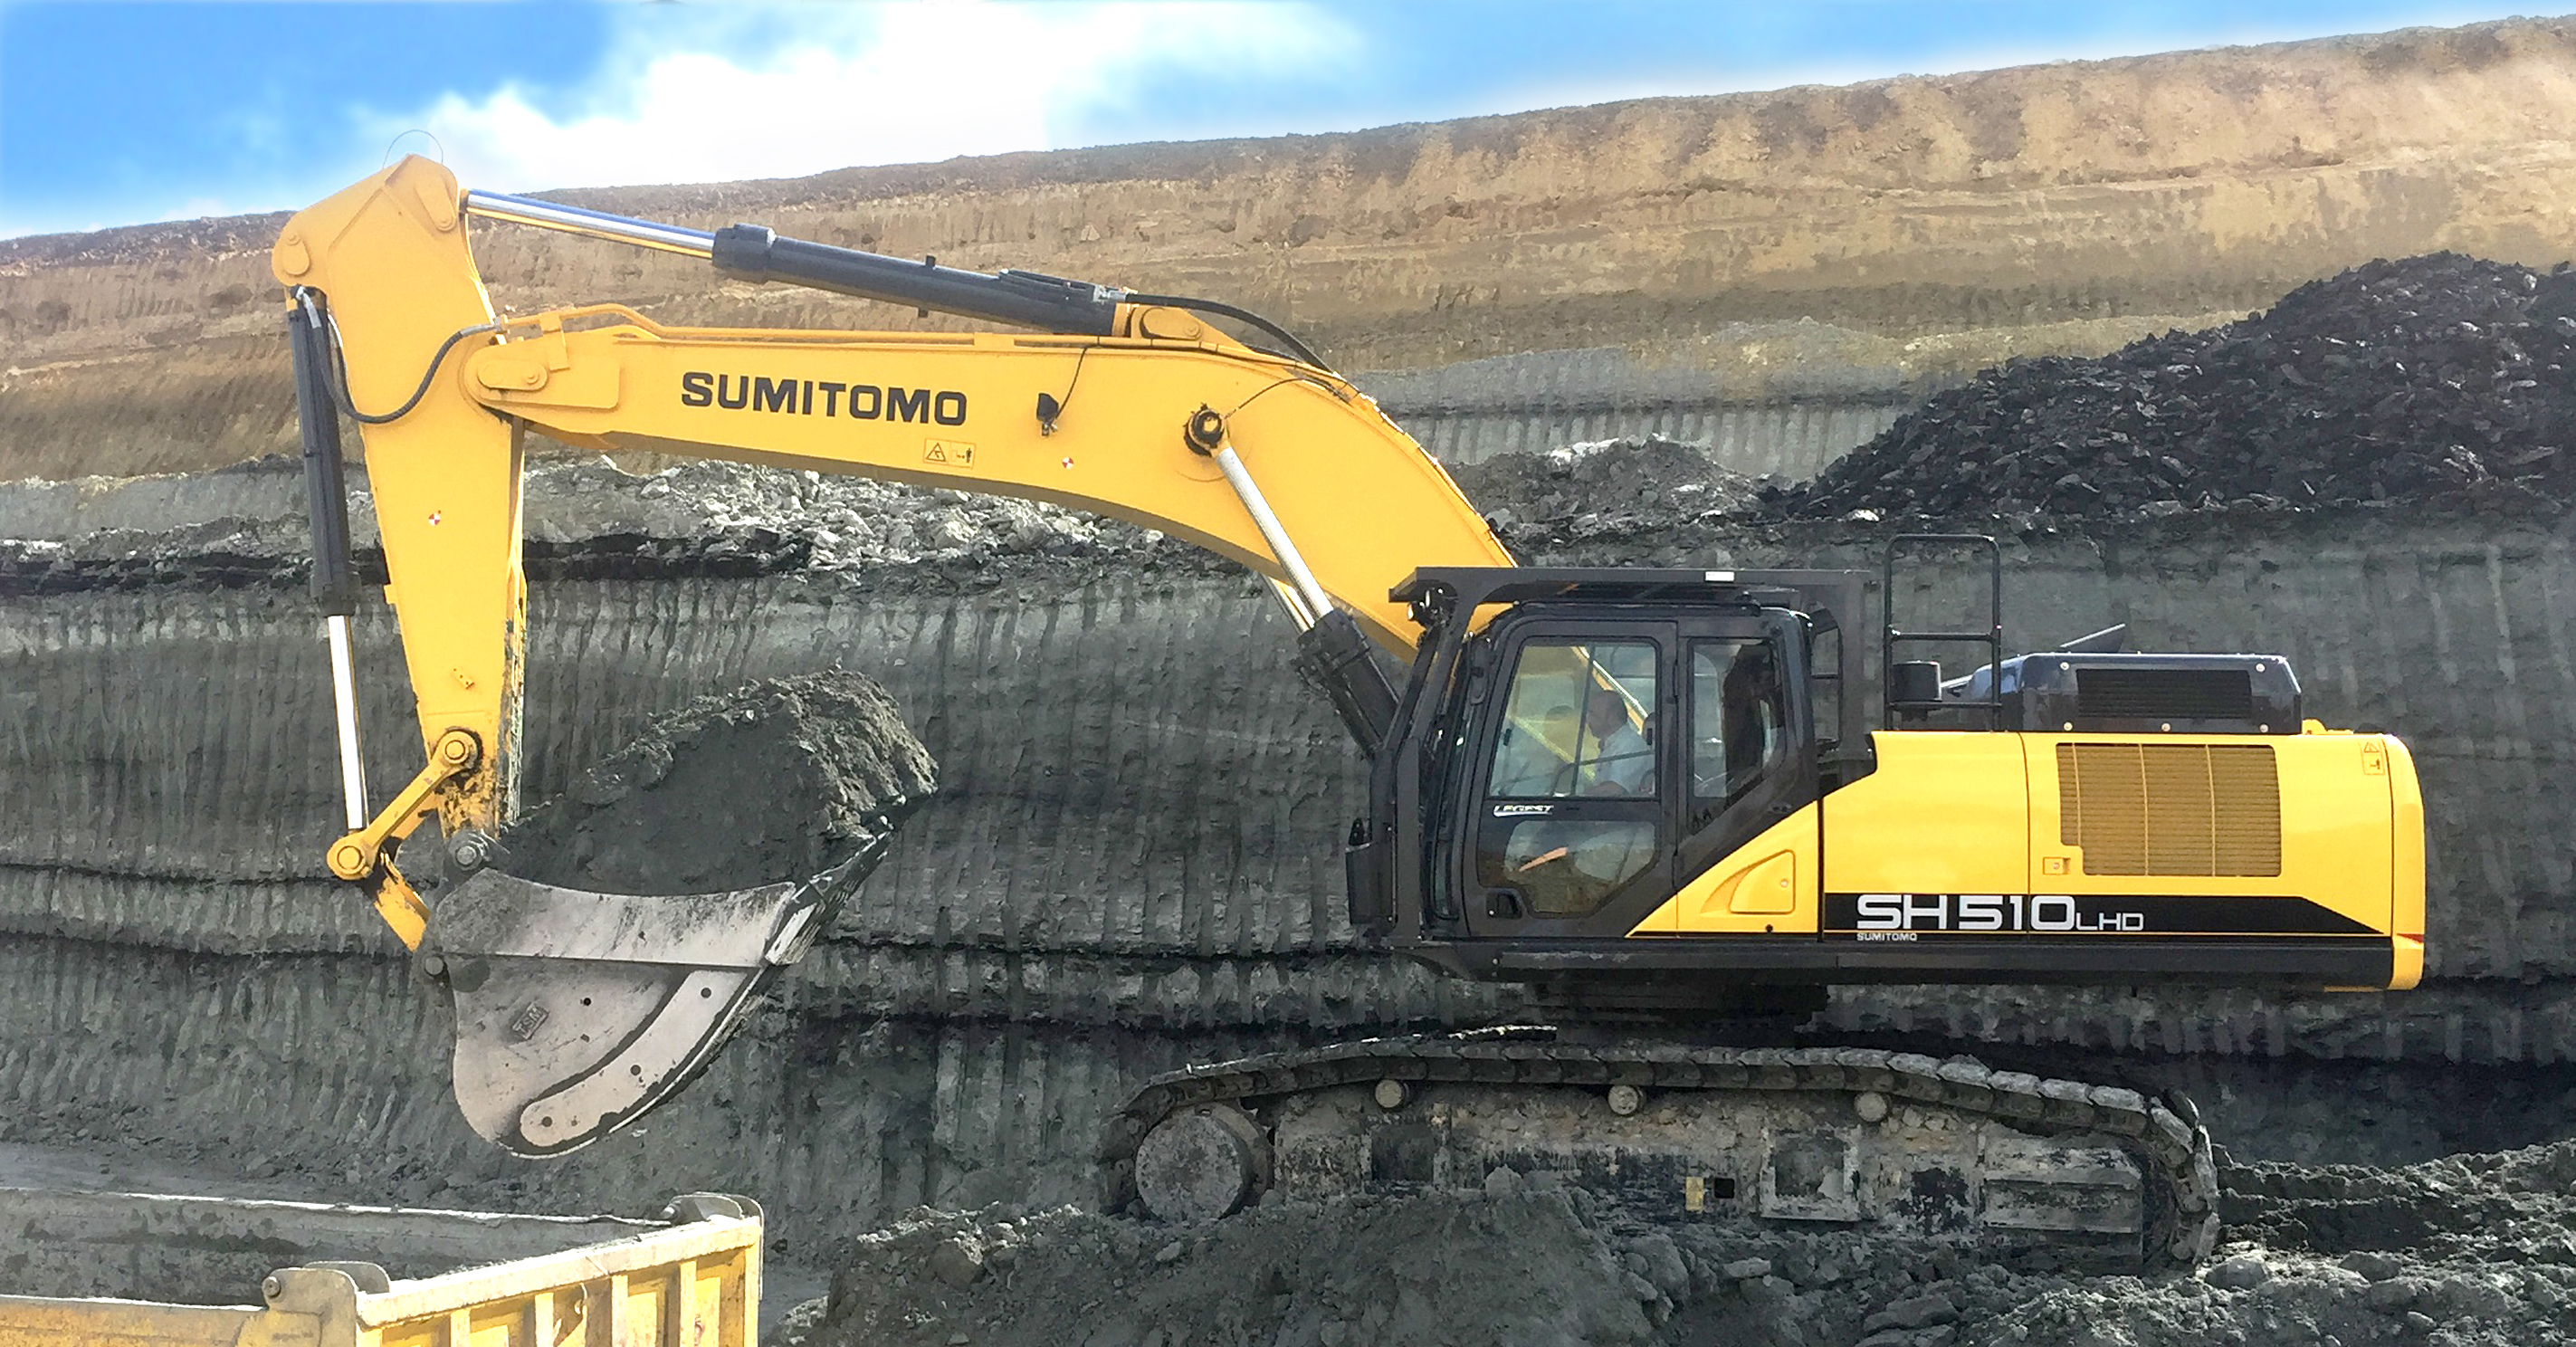
coal, mining, construction equipment, vehicle, transport, bulldozer, demolition, Volvo ec, crane, volvo cars, quarry, concept car, railway